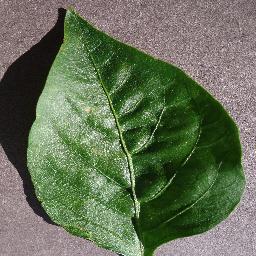
Label: Pepper,_bell___healthy